Yoshie Takeuchi (announcer)

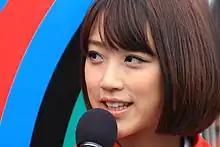
竹内由恵 ロンドンチャレンジ March 2012

Yoshie Takeuchi was born in Tokyo Prefecture. Due to her father's job, she lived abroad between the ages of 10 and 15. After returning to Japan, she graduated from Tokyo Gakugei High School and enrolled in the political science department of Keio University School of Law.